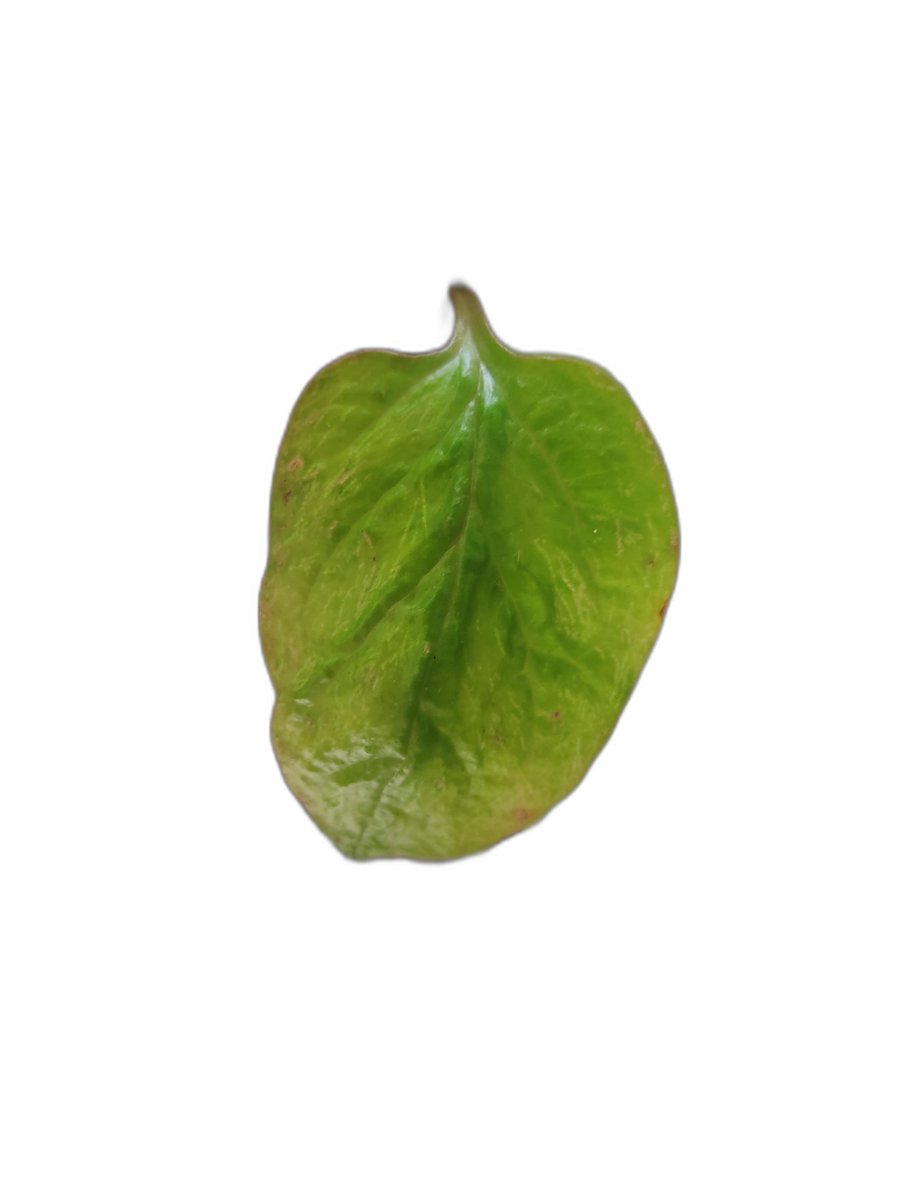
Label: Downy-Mildew